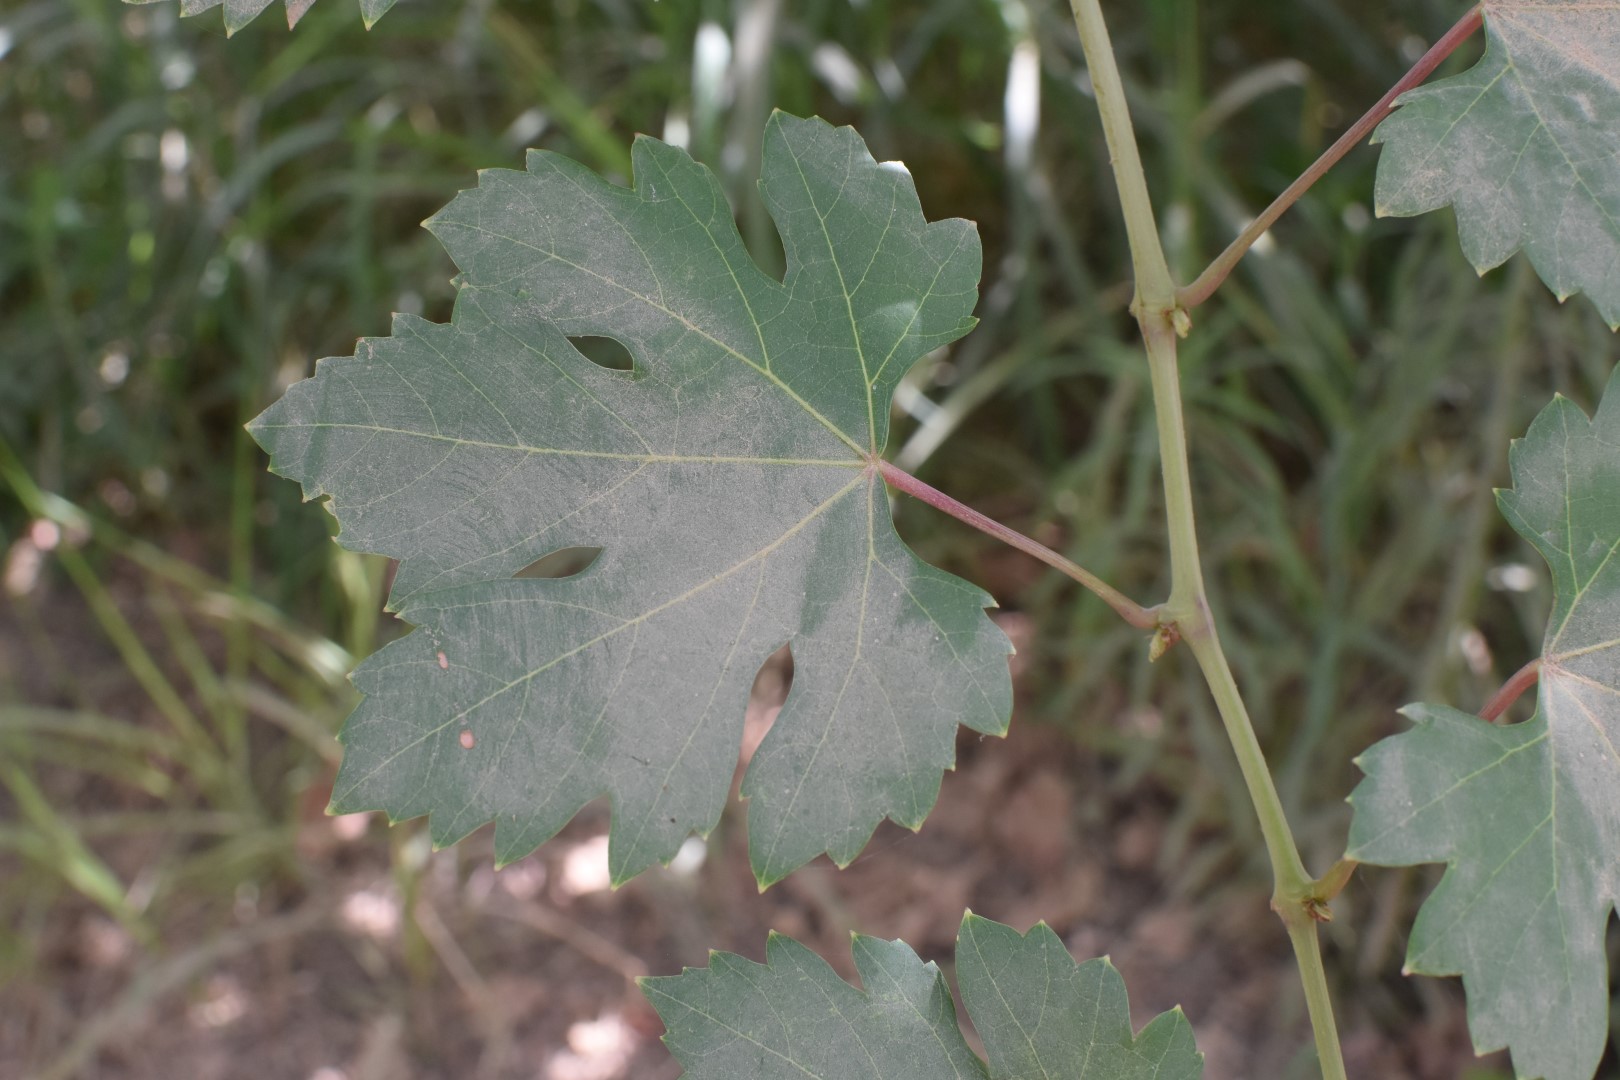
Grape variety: Riasi